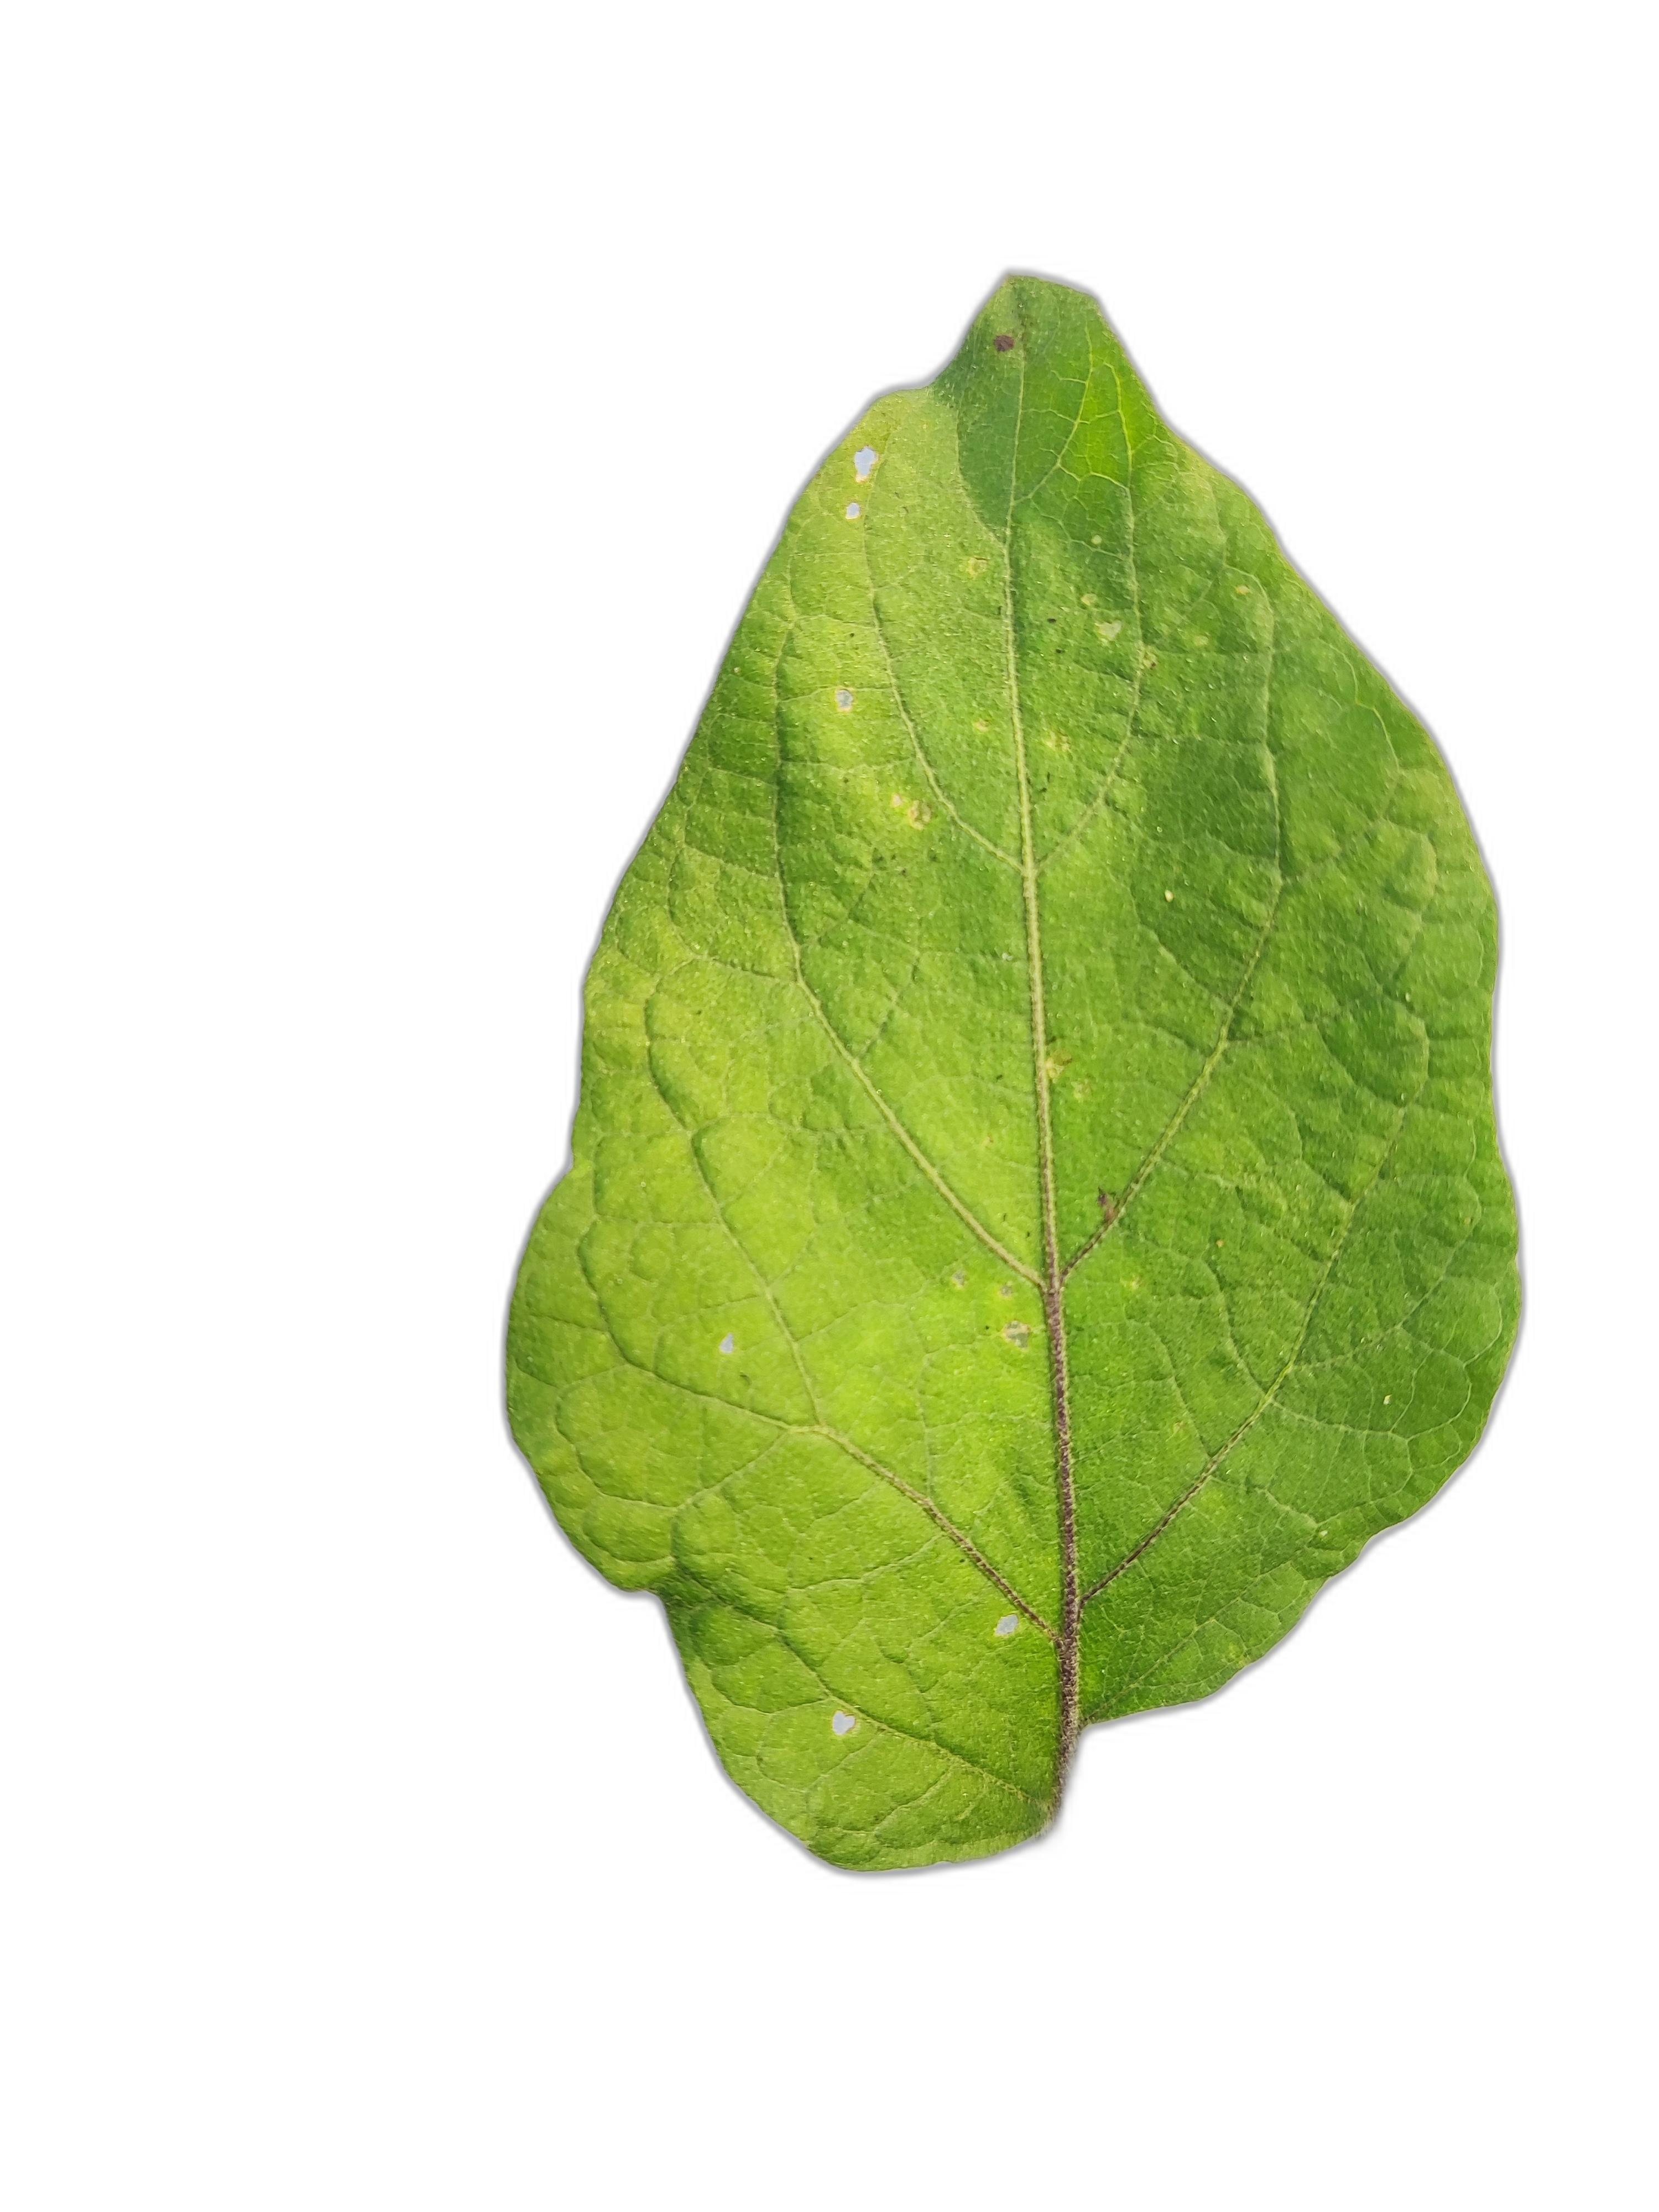
Label: Healthy Leaf